Summit register

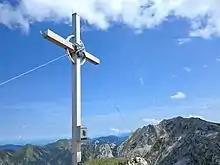
A summit cross in Austria with an attached container at the bottom for the summit book.

A summit book or summit register is a record of visitors to the summit of a mountain. It is usually enclosed in a weatherproof, animal-proof metal casing. Some books are maintained in an informal manner by an individual or small group, while others are maintained by a club. Well-known and often-climbed peaks, such as those on peak bagging lists, are more likely to have summit books. On the other hand, mountains which are very heavily climbed or have popular trails up, such as Mount Whitney or Ben Nevis, may not have registers, or may have a daily logbook that is changed out often.